Erentrude

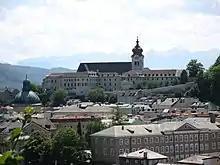
Nonnberg Abbey viewed from Kapuziner Hill, Salzburg, Austria

Caesarius' biographical sketch describes the work Erentrude and her nuns conducted at Nonnberg, which, as Kulzer states, went beyond the typical prayer and devotion of nuns at the time but was typical for Merovingian women who lived as cloistered nuns. Erentrude and the nuns at Nonnberg worked with the poor and the ill, which was the purpose and focus of their monastic existence, not self denial and humility characteristic of monastic life in later eras, and struck a balance between charitable works and contemplative ways of life. Kulzer reported that the wealth of convents during this era was distributed to the poor people who came to their doors daily, so the rules of claustration never prevented the nuns who lived there to minister to the poor and needy. Caesarius "praised [Erentrude's] great love for children", which she taught to the nuns at Nonnberg, and described her careful direction of her nuns and the young women under her care; by her example and instruction, trained them "to great piety" and "guided [them] with all gentleness and wisdom".